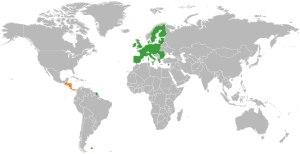
Le dialogue de San José, du nom de la ville dans laquelle il fut établi, désigne les relations multilatérales entretenues depuis 1984 entre l'Union européenne et l'Amérique centrale. Il s'agit du plus ancien dialogue entre l'Union et un groupe d’États latino-américains.